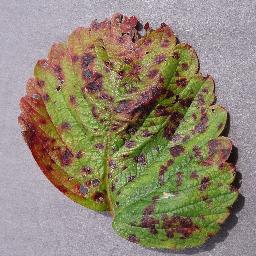
Label: Strawberry___Leaf_scorch